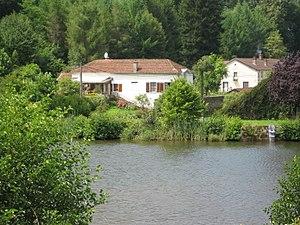
L'Ourche est une rivière de l'Est de la France, dans le département des Vosges, en région Grand Est, affluent de rive gauche de la Saône. Son parcours remarquable est connu sous la dénomination de Vallée de l'Ourche.
La vallée de l'Ourche est située en France, dans le département des Vosges. Premier affluent de la Saône, l'Ourche prend sa source au lieu-dit la Groseillère puis s'enfonce doucement dans la forêt de Darney, traversant les communes d'Hennezel et de Claudon.